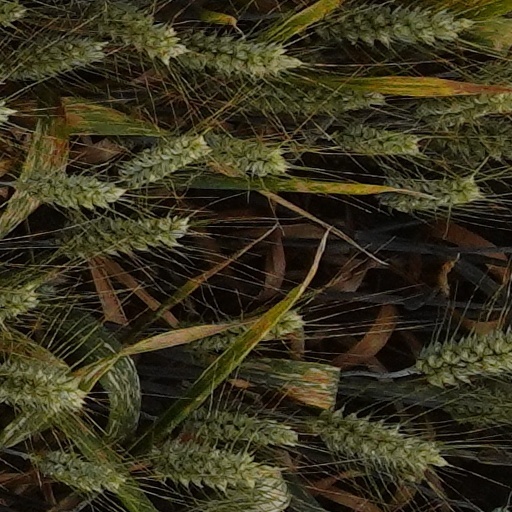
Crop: wheat